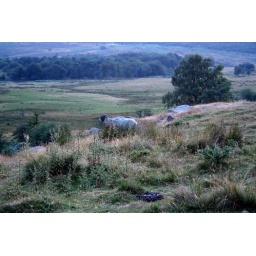
around owler bar road at night